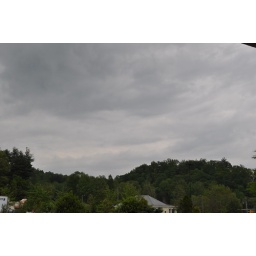
No rain today, but plenty of gray skies over the verdant green trees and buildings nestled in the low-lying areas.